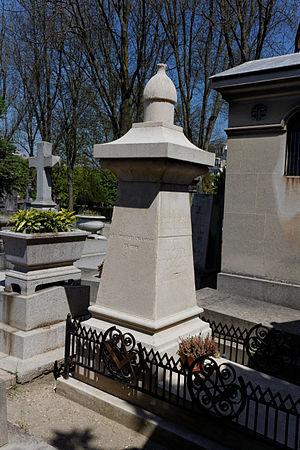
Stèle surmontée d'une ruche Français